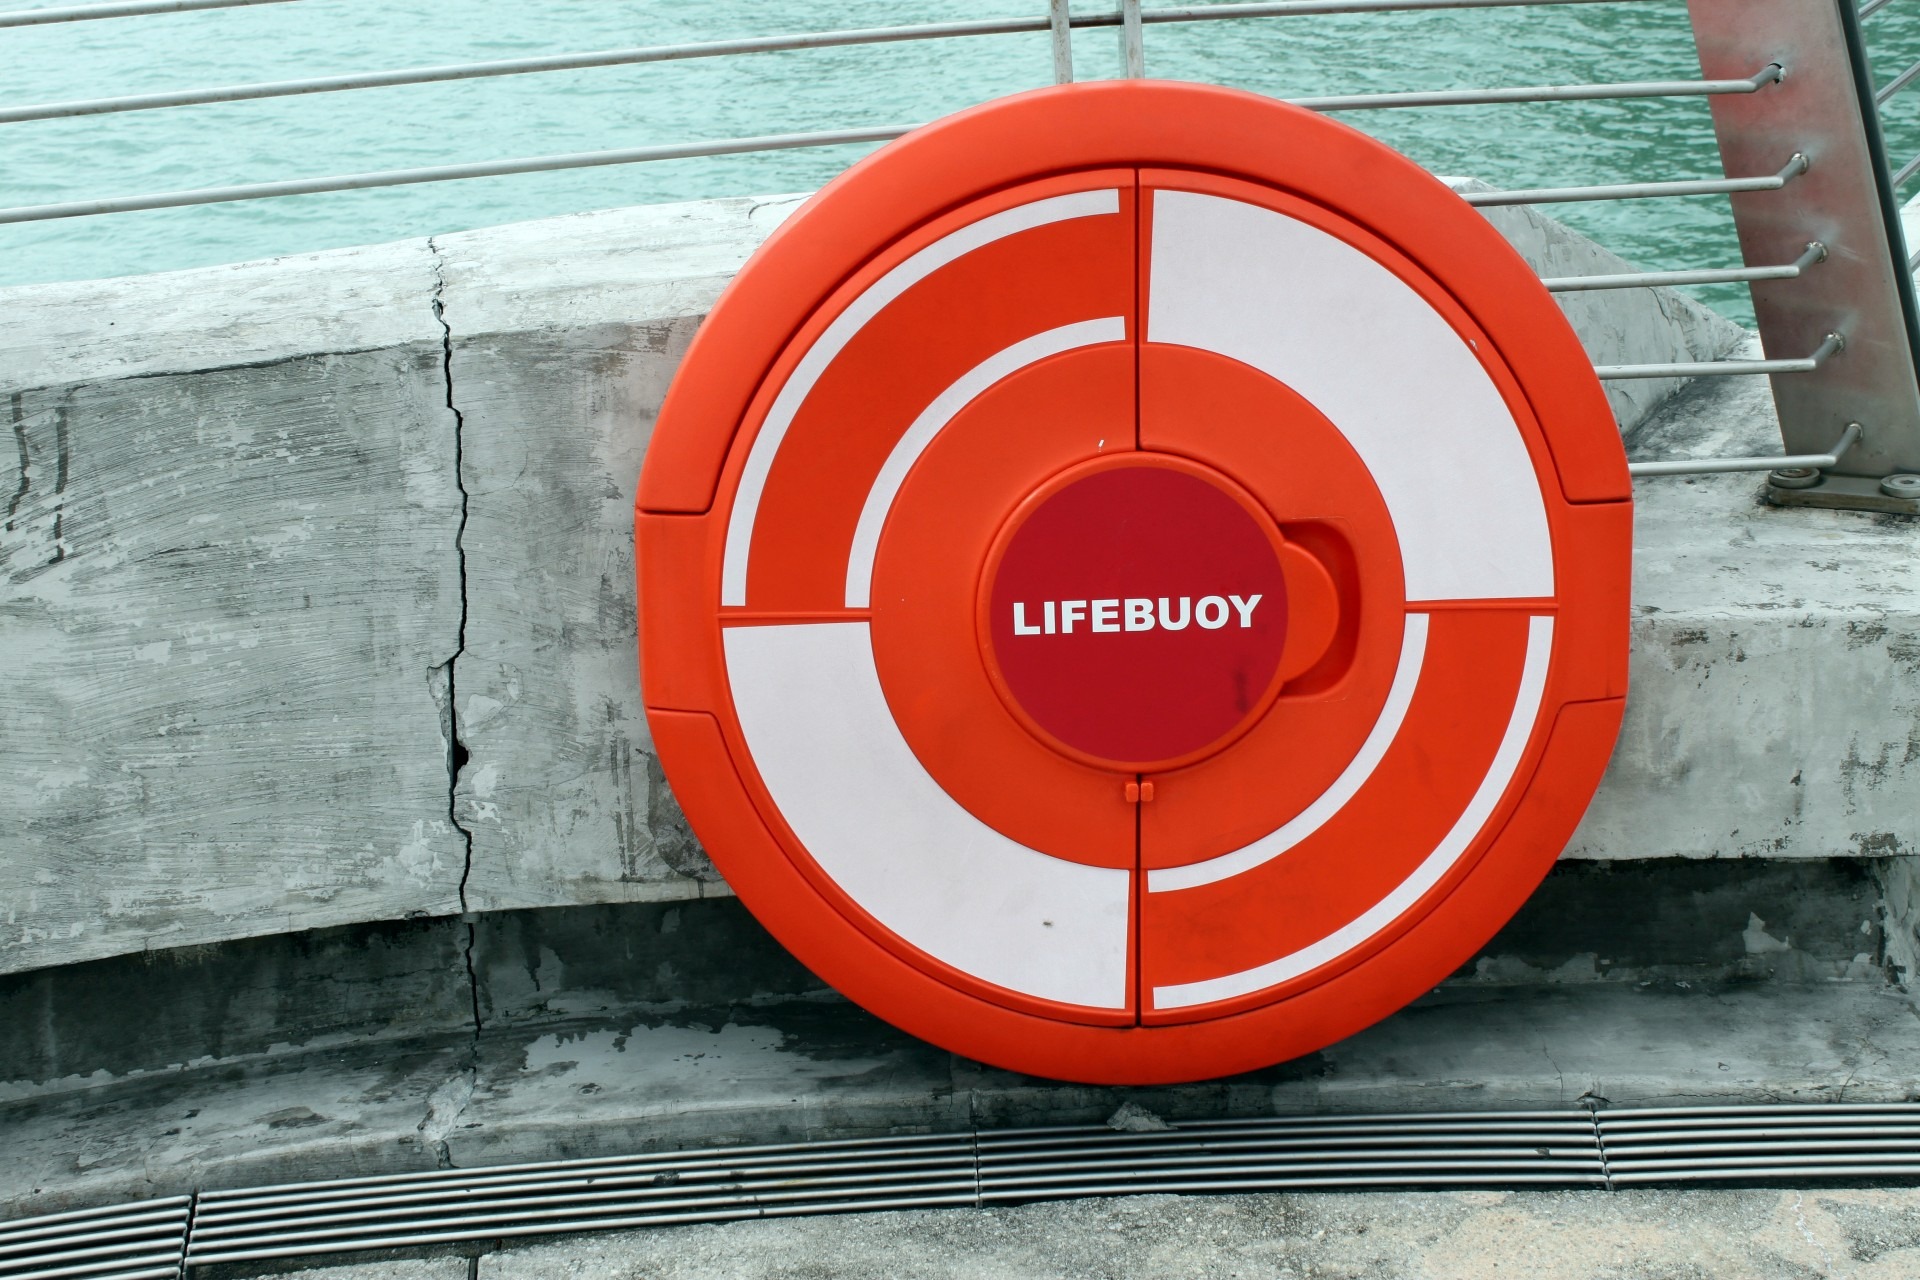
sea, wheel, number, sign, red, equipment, color, signage, security, circle, swimming, life, help, art, buoy, safety, protection, shape, guard, emergency, safe, rescue, lifebuoy, lifesaver, preserver, traffic sign